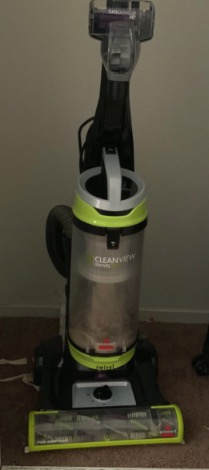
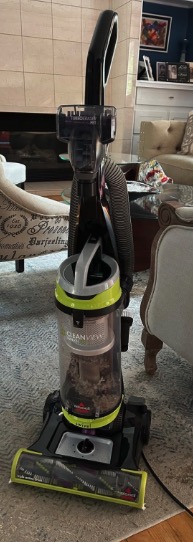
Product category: items_vacuum
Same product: yes